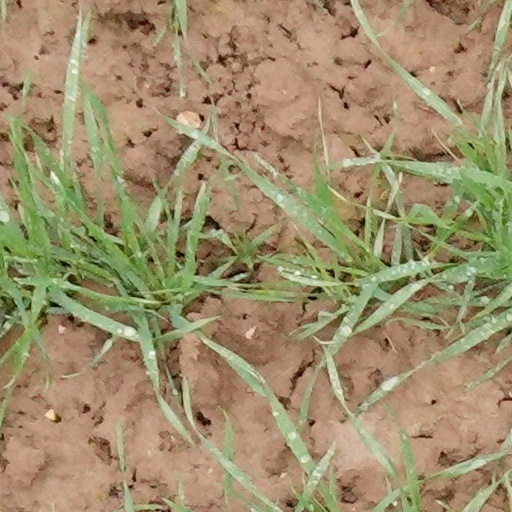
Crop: wheat